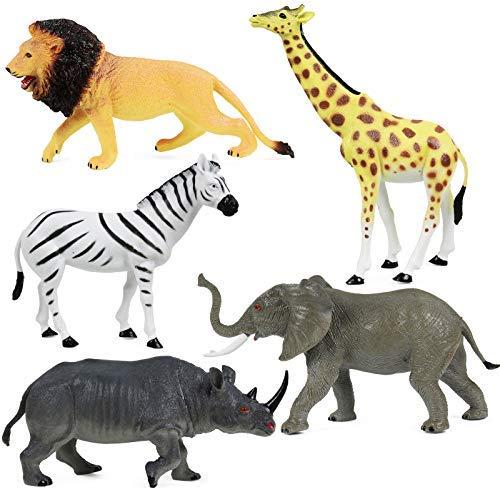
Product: Click N' Play Jumbo 10.5”" Animal Figurine Playset, Assorted 5Piece Realistically Designed Wild Zoo, Safari, Jungle Plastic Animals for Kids & Toddlers
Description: A beautiful animal toy set for kids and toddlers of realistically detailed classical Zoo animals.
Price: $11.99
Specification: ProductDimensions:11x10x5inches|ItemWeight:2.7pounds|ShippingWeight:2.7pounds(Viewshippingratesandpolicies)|ASIN:B07J9RD5XK|Itemmodelnumber:B07J9RD5XK|Manufacturerrecommendedage:24months-10years